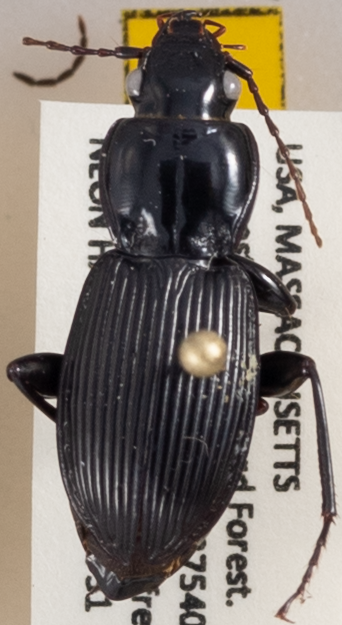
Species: Pterostichus coracinus
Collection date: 2018-07-31
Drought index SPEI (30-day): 1.216
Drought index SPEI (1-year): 0.63
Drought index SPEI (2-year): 0.132